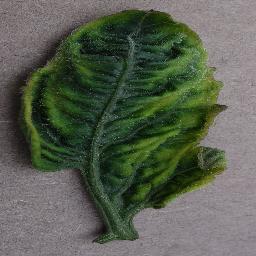
Label: Tomato___Tomato_Yellow_Leaf_Curl_Virus